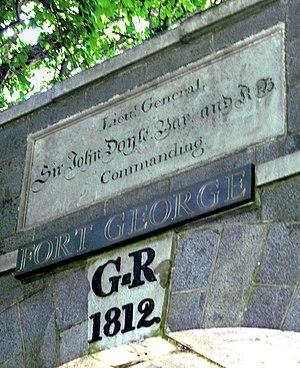
À Guernesey, juin-juillet 2011